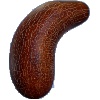
Label: Cucumber Ripe 1